The Mageborn Traitor

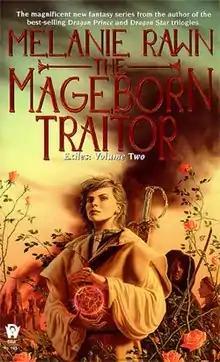

The Mageborn Traitor is a 1997 fantasy novel written by American author Melanie Rawn. It is the second book in the "Exiles Trilogy".